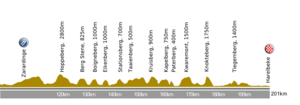
L'E3 BinckBank Classic, également appelé Grand Prix E3 par les médias francophones, est une course cycliste belge qui se déroule à la fin du mois de mars. Au cours de son existence, son nom a souvent changé et elle est également connue comme l'E3 Harelbeke, Harelbeke-Antwerp-Harelbeke et E3-Prijs Vlaanderen. Son départ et son arrivée sont situés à Harelbeke dans la province de Flandre-Occidentale. Créée en 1958, elle se dispute neuf jours avant le Tour des Flandres, dont elle emprunte une partie du parcours. C'est l'une des classiques flandriennes les plus récentes, mais elle est devenue une épreuve prestigieuse et réputée.